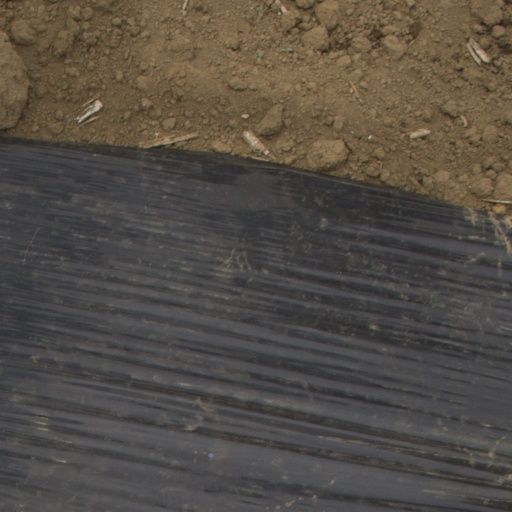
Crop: Jerusalem artichoke